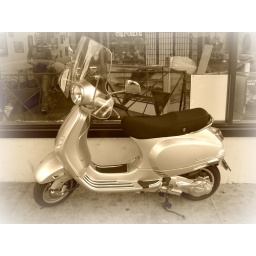
There she was standing by the window of a Tatoo Shop, the owner was coming out to have a smoke ;-)